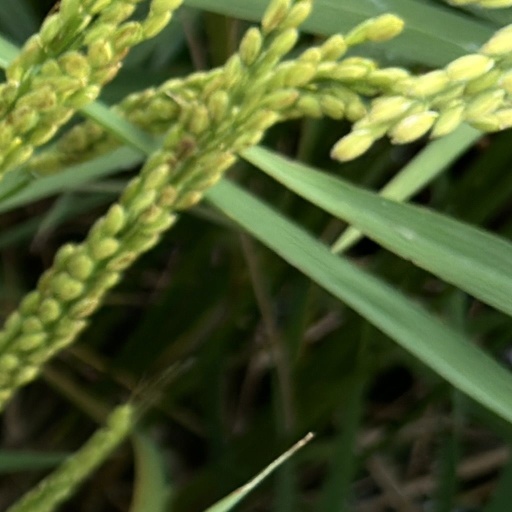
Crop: rice